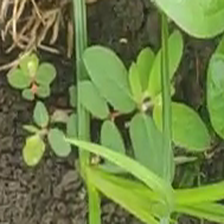
Weed species: Graceful_Sandmart_(Euphorbia hypericifolia)